Cuesta College

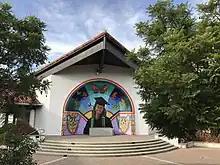
Cuesta College's Associated Students Auditorium, shown in 2022, hosts a variety of speaking engagements, musical performances and other events at the center of campus.

Located on State Route 1, the main Cuesta campus is from the beaches of the Pacific Ocean and from San Luis Obispo. Cuesta College also has a satellite campus, 'North County Campus', in Paso Robles, which is to the northeast of the main campus near San Luis Obispo. Limited course offerings are also available at two other sites within the county operated by Cuesta College, one at Arroyo Grande High School in Arroyo Grande and the other at Nipomo High School in Nipomo.